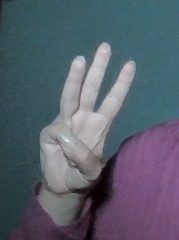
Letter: thaa